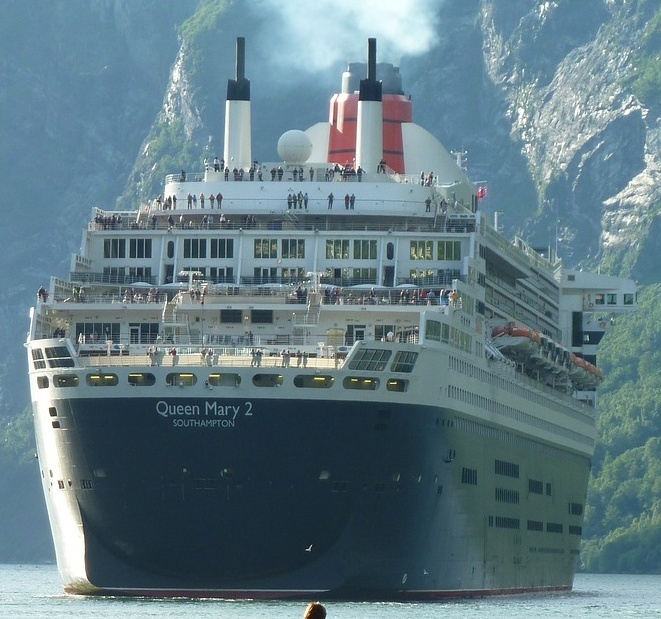
Vehicle type: Ships